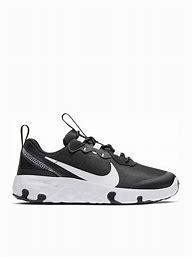
Brand: Nike
Model: Renew Element 55